Ezekiel Emanuel

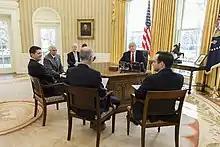
Emanuel meeting with Donald Trump in 2017

In articles and in his book "Healthcare, Guaranteed", Emanuel said that universal health care could be guaranteed by replacing employer paid health care insurance, Medicaid and Medicare with health care vouchers funded by a value-added tax. In the article "Why Tie Health Insurance to a Job?", Emanuel said that employer based health insurance should be replaced by state or regional insurance exchanges that pool individuals and small groups to pay the same lower prices charged to larger employers. Emanuel said that this would allow portable health insurance even to people that lose their jobs or change jobs, while at the same time preserving the security of employer based health benefits by giving consumers the bargaining power of a large group of patients. According to Emanuel, this would end discrimination by health insurance companies in the form of denial of health insurance based on age or preexisting conditions.